Colombia's Next Top Model season 1

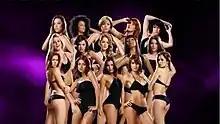

Colombia's Next Top Model, Cycle 1 was the first cycle of "Colombia's Next Top Model".